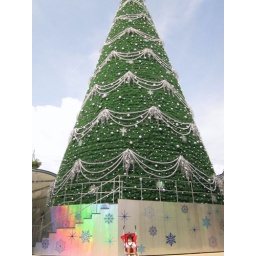
That's Fangying in her stroller at the base of the tree for comparison.